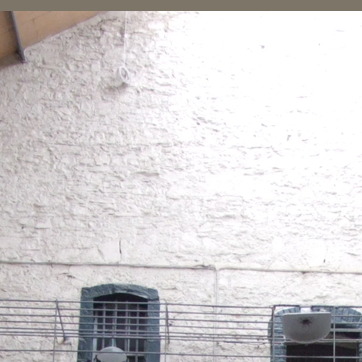
Material: stone